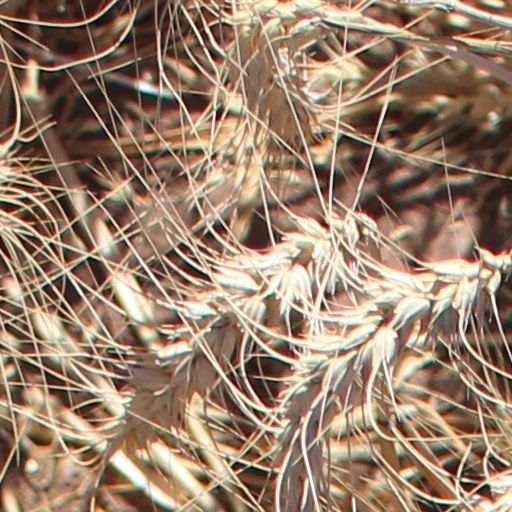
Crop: wheat